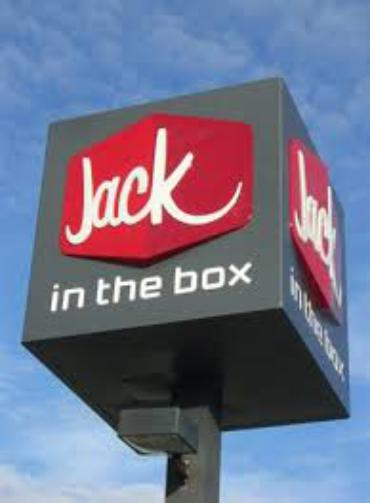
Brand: jack in the box
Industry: Food